Rachid Taha

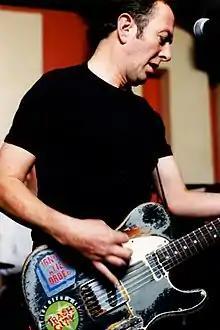
Clash singer Joe Strummer

Taha believed his early recordings helped to inspire The Clash to create the song "Rock the Casbah". A "New York Times" music reporter wrote of Taha's cover version of the Clash's hit song probably influenced by his earlier work: